Makoto Nishida

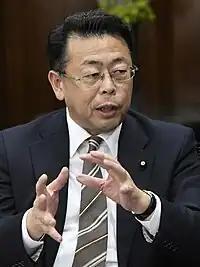
Nishida in 2020

is a Japanese politician who serves as secretary general of the Komeito since 2024. He has served as a member of the House of Councillors since 2004.